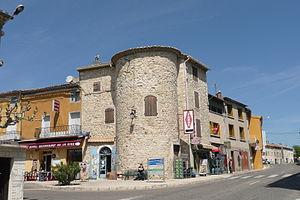
Saint-Just (Ardèche).